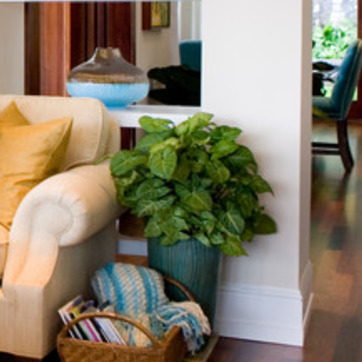
Material: foliage